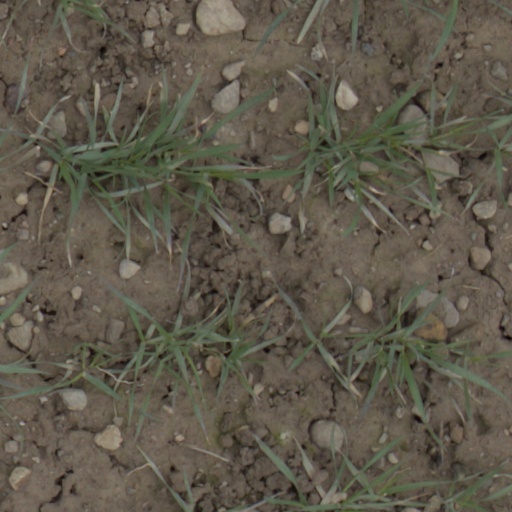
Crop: wheat